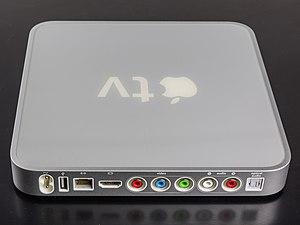
L'Apple TV est un appareil conçu par la société américaine Apple qui permet la communication entre un smartphone, ou un ordinateur, et un téléviseur. Il est disponible depuis fin mars 2007 dans sa première version.